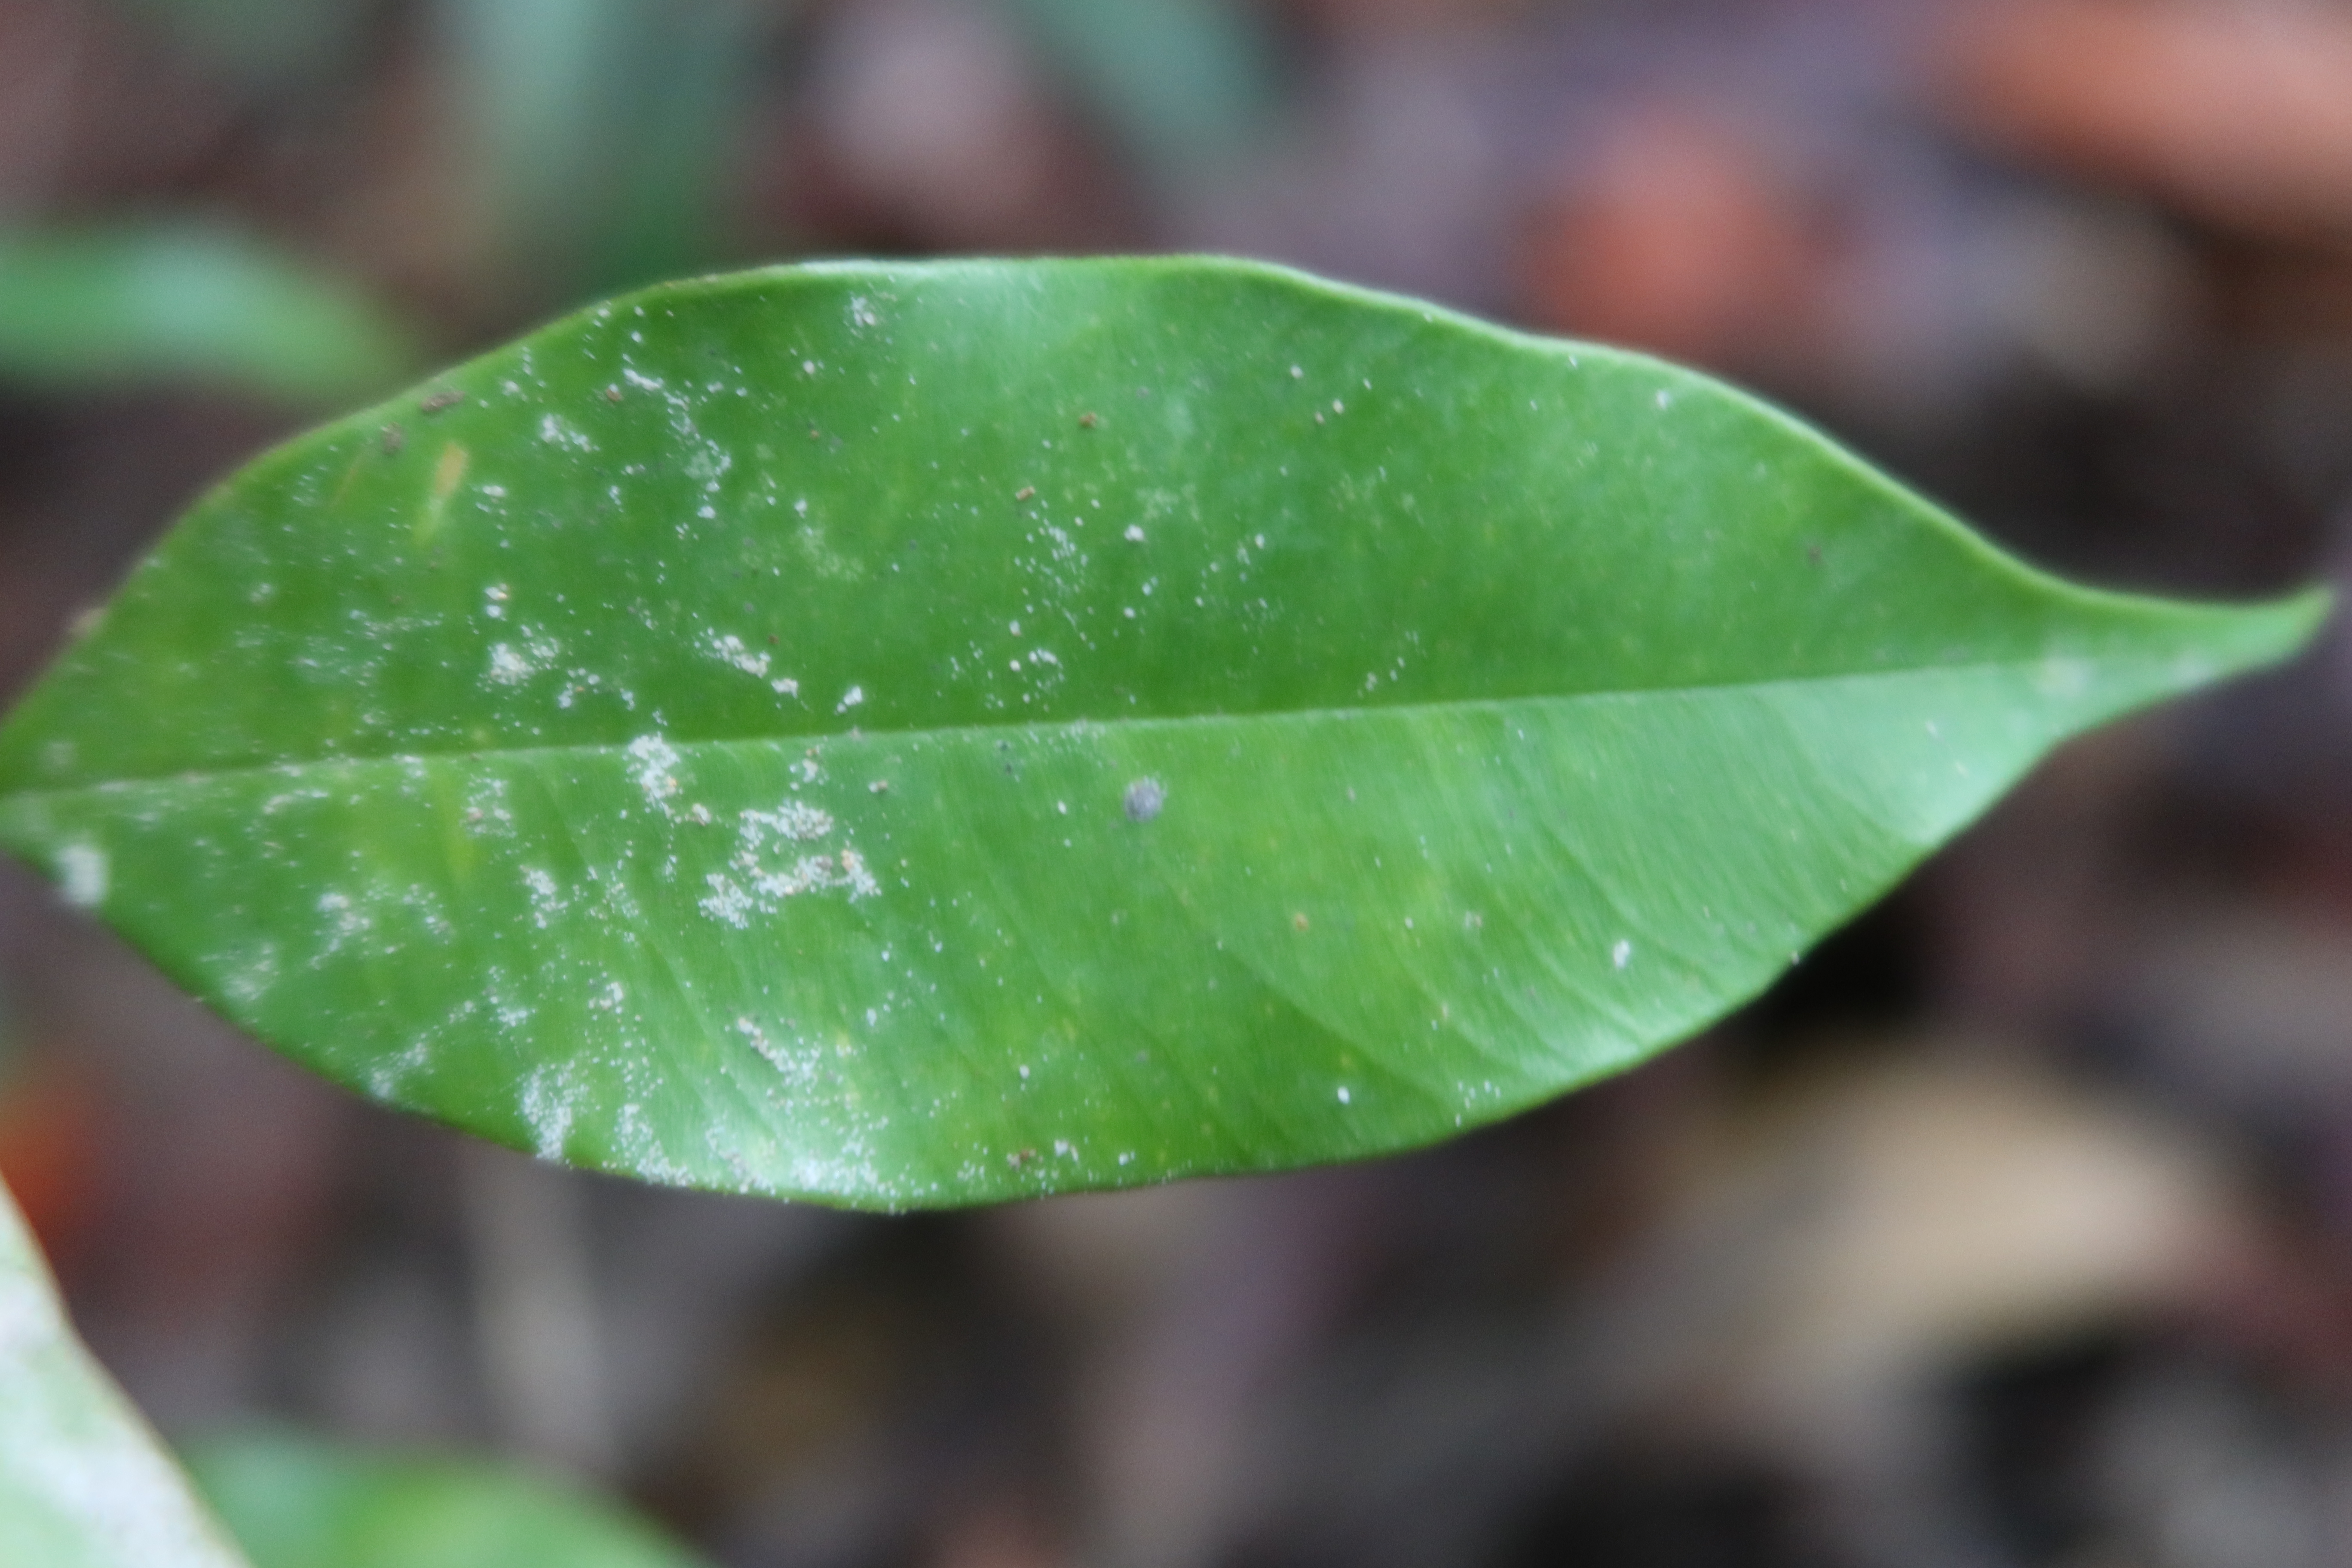
Label: Mealy bugs